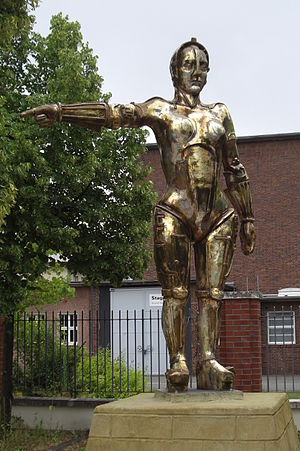
Metropolis (film) / Produktionen
Maschinen-Maria, statue af robotten Maria i Filmpark Babelsberg.
Metropolis er en science-fiction-film fra 1927 og den første film, der kom på UNESCOs Memory of the World Programme. Produktionen kostede fem millioner Reichsmark og gjorde den til verdens dyreste stumfilm nogensinde. Indspillingstiden slog alle rekorder: 310 dage og 60 nætter.